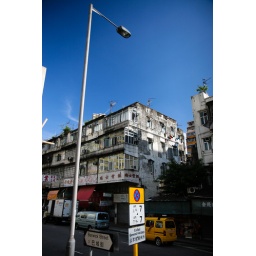
just intrigued by the blue sky